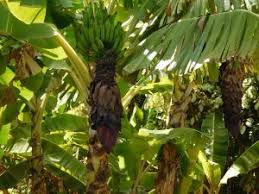
Label: Banana